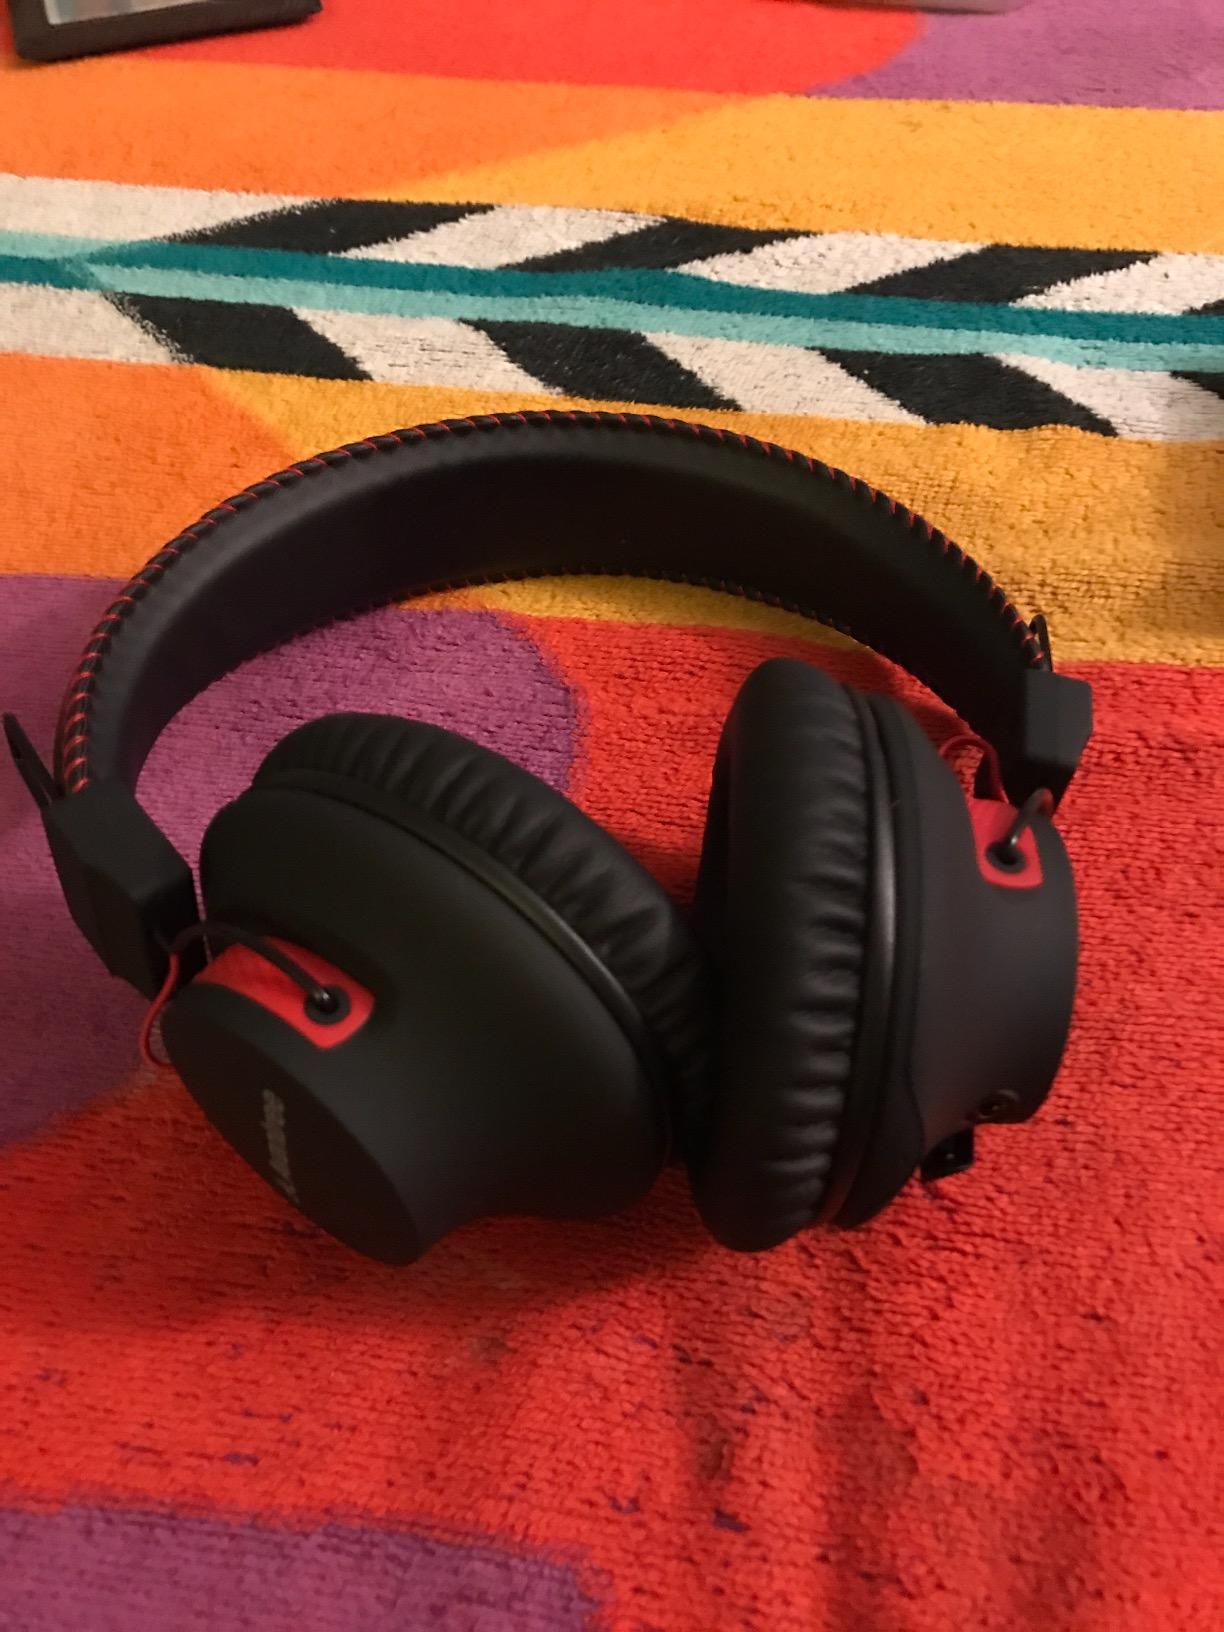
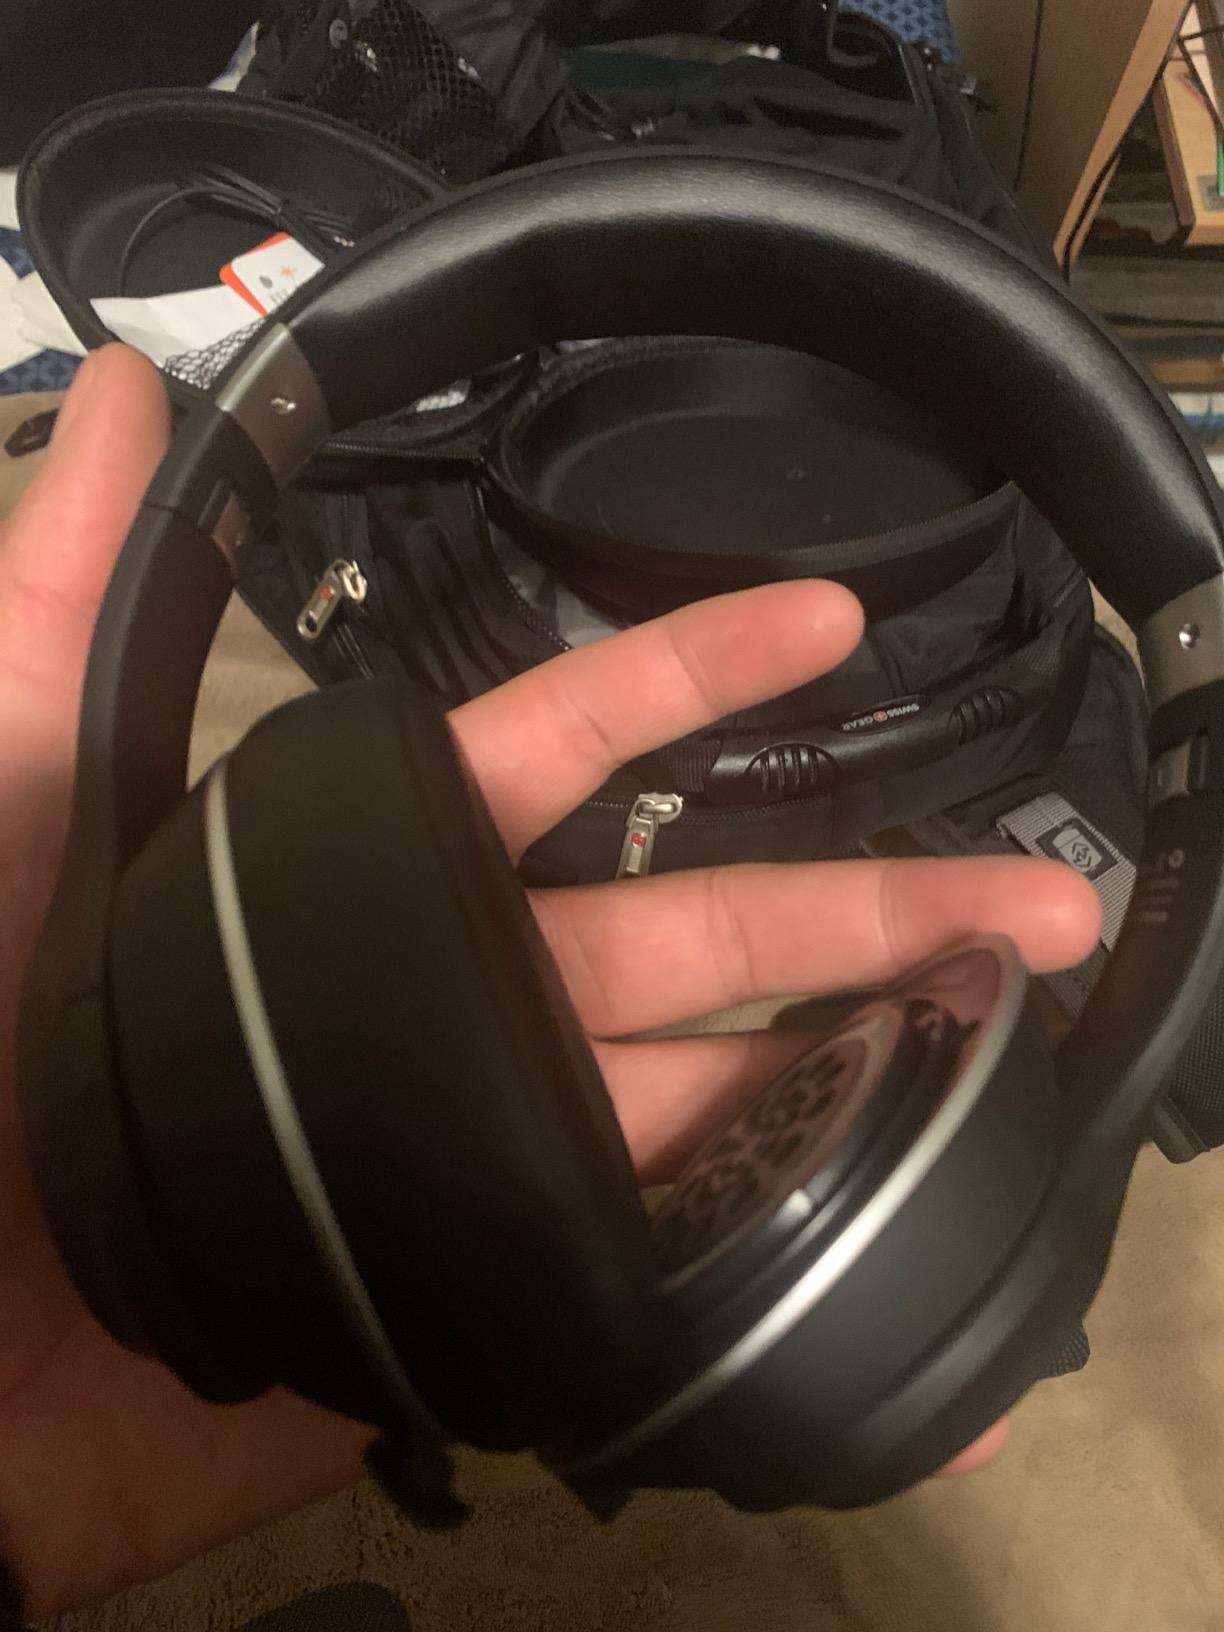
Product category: headphones
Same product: no